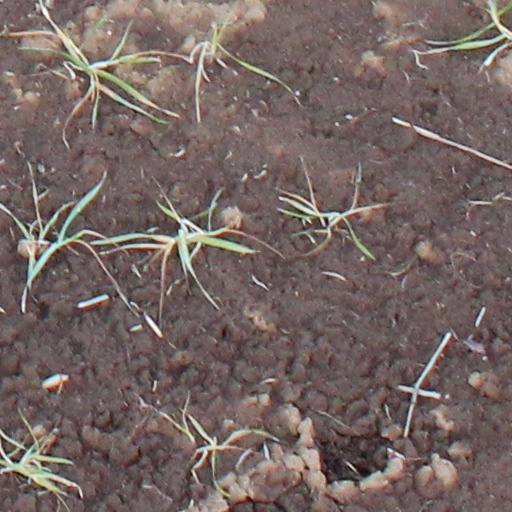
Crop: wheat